The Olde Bell, Rye

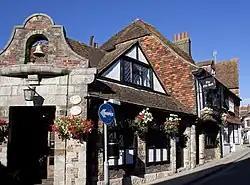

The Olde Bell inn, also known as Ye Olde Bell, is a Grade II listed historical inn in Rye, East Sussex. It was built in 1390. It has a turbulent history and was once used for smuggling, connected by a secret tunnel with the nearby Mermaid Inn to the south. It was used by the infamous Hawkhurst Gang in the 1730s and 1740s who moved goods along the tunnel from the Mermaid to a revolving cupboard in the Old Bell for a quick getaway. The inn has two separate bar areas with original oak beams and a terrace with an 80-year-old Wysteria tree.